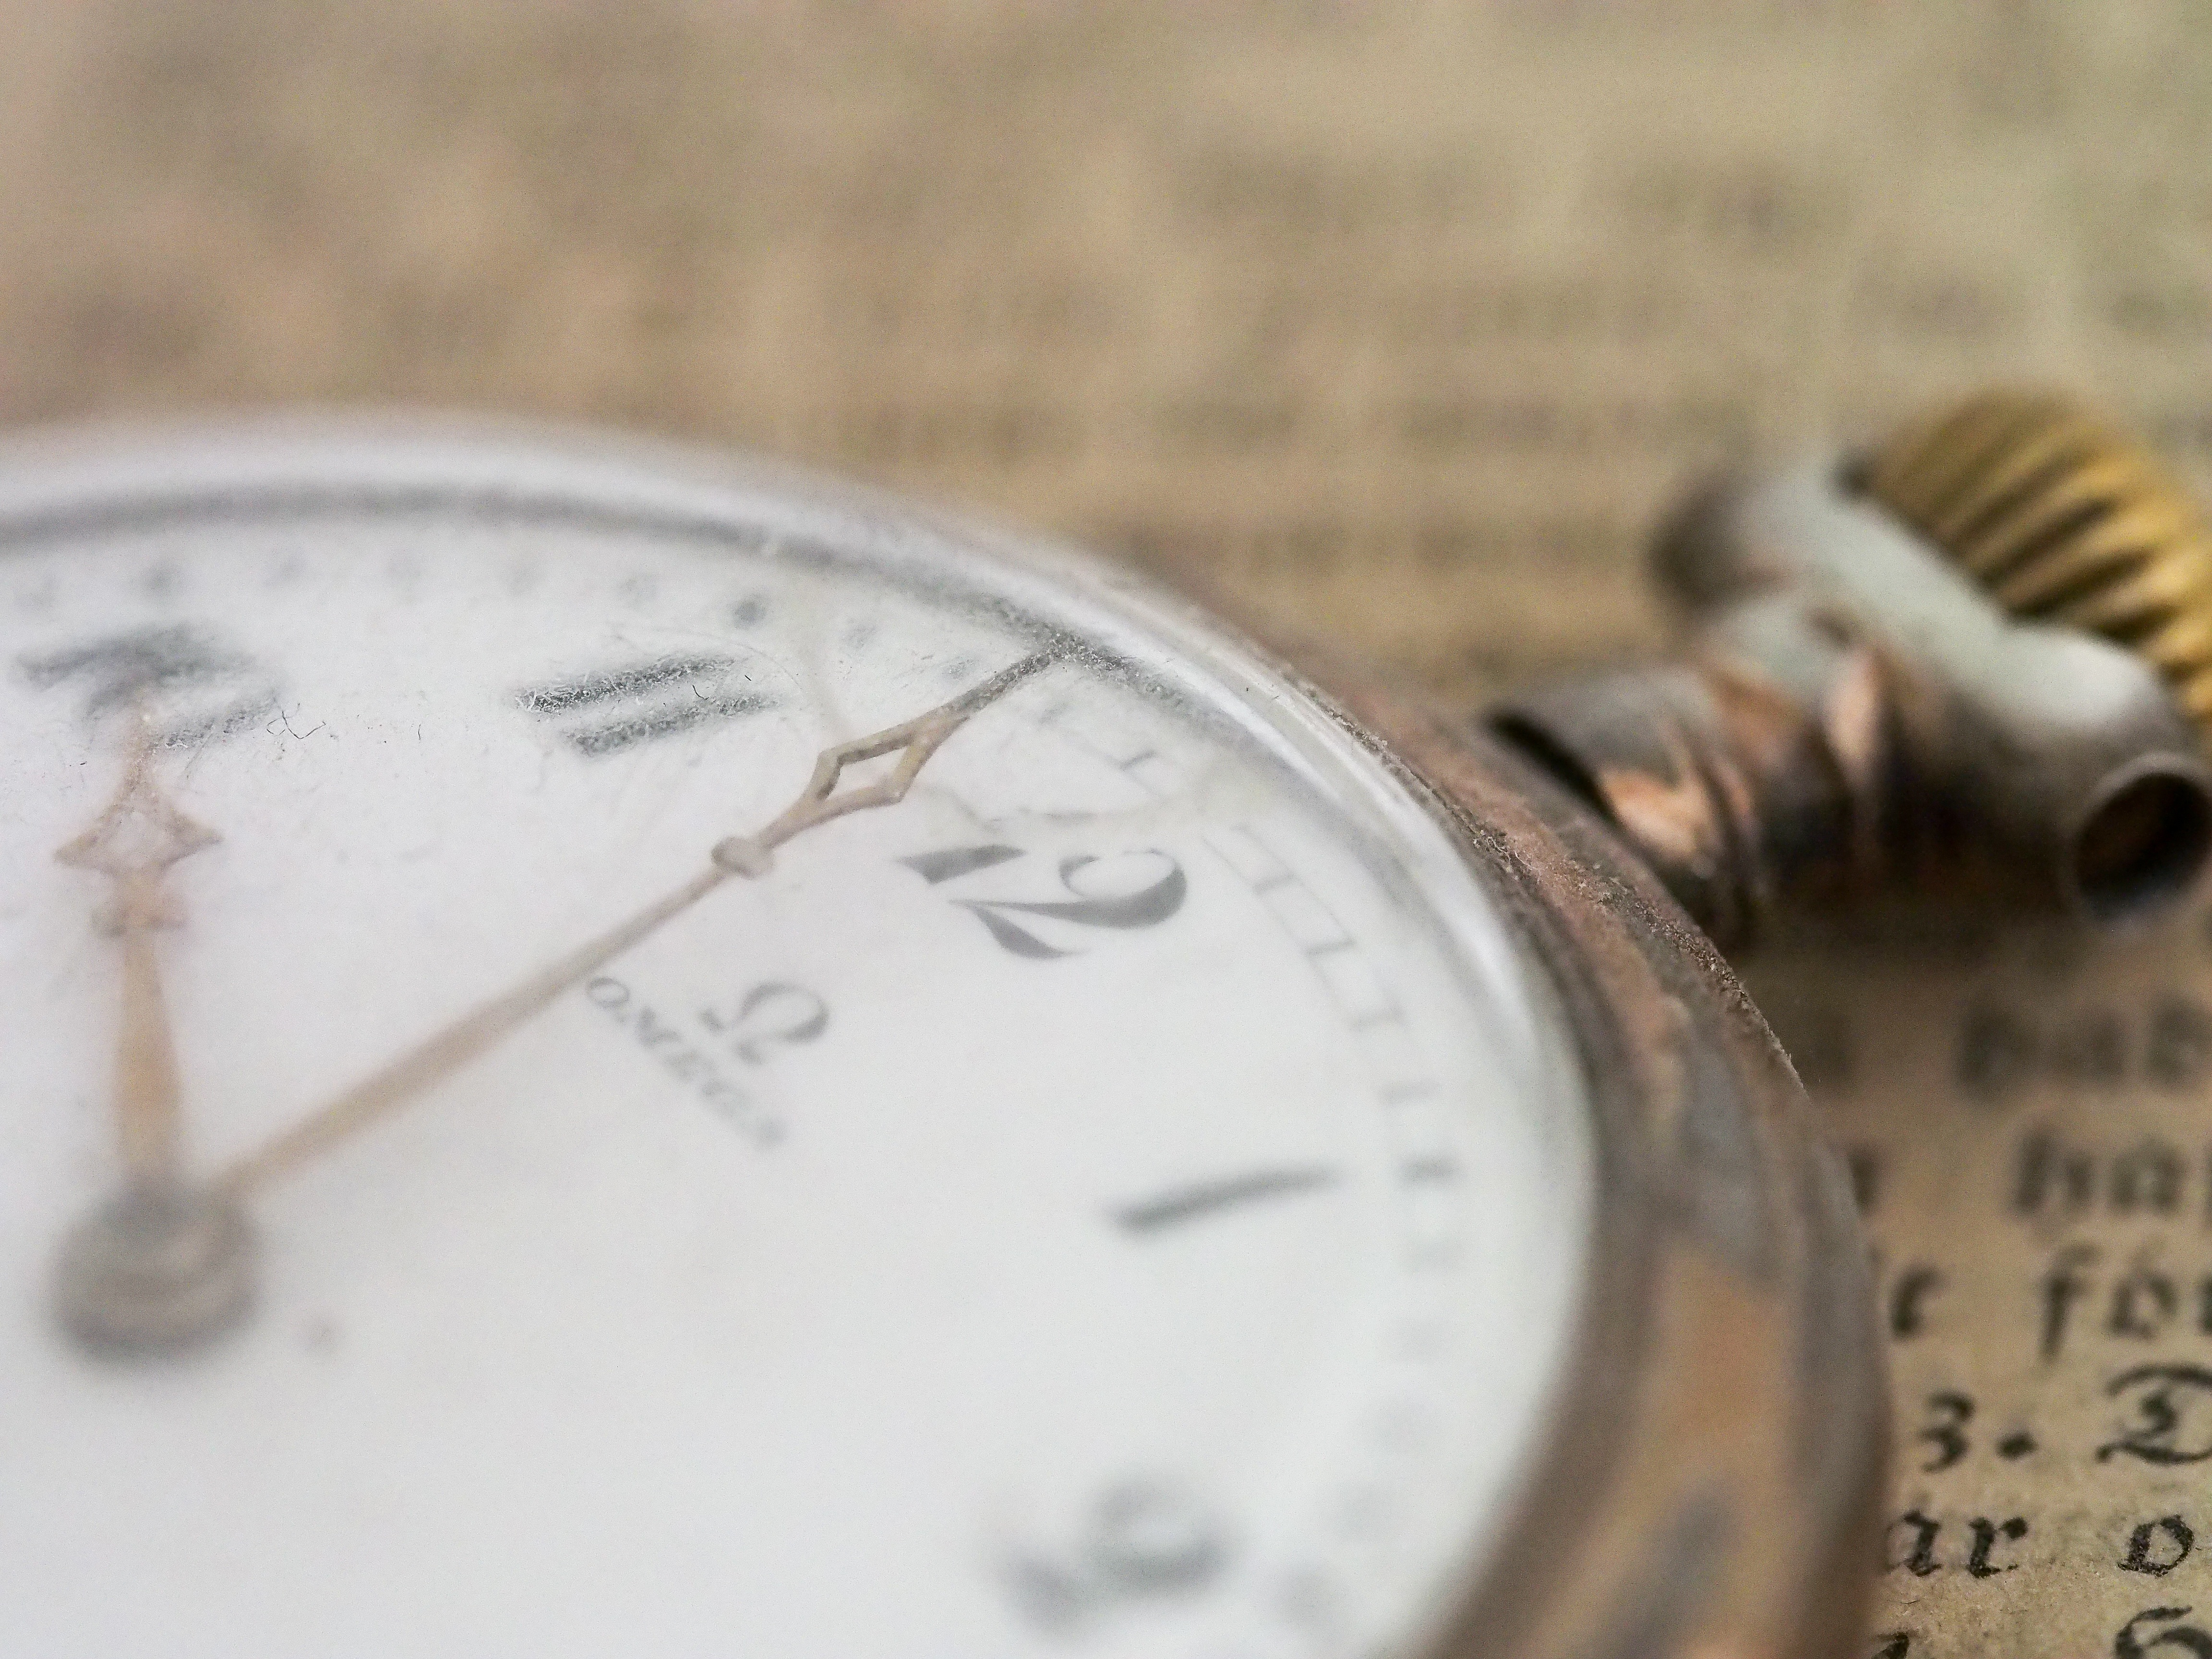
watch, hand, vintage, clock, time, tool, gauge, pocket watch, close up, measuring instrument